The Fox (Smith novel)

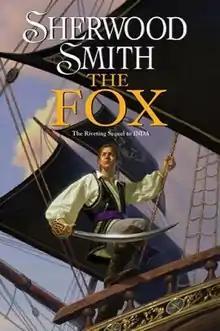
First edition cover

The Fox is a 2007 novel by Sherwood Smith. It is continues the story of the fictional protagonist Inda.